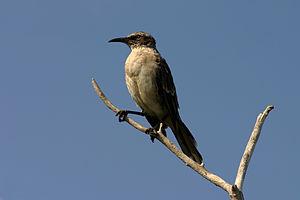
Le Moqueur des Galápagos est une espèce de passereaux de la famille des Mimidés originaire des îles Galápagos. Le moqueur des Galapagos vit en groupes de 20 à 24 oiseaux.